The Polka King

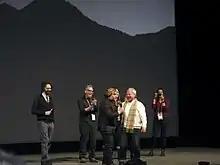
Jack Black alongside Jan Lewan at the 2017 Sundance Film Festival

Principal photography on the film began in mid-July 2016 in Pawtucket, Rhode Island, and later it also took place in Woonsocket and Cranston. The movie has been released on Netflix streaming.